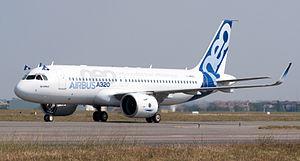
Atterrissage de l'A320neo après son premier vol
La famille Airbus A320 regroupe quatre avions de ligne moyen-courriers conçus et fabriqués par Airbus depuis 1987. Le premier appareil est l'A320, qui donne son nom à la famille, suivi de deux versions raccourcies, les A318 et A319, et d'une version rallongée, l'A321. L'A321 et l'A320 sont disponibles en version fret et les A318, A319 et A320 sont disponibles en version d'affaires.